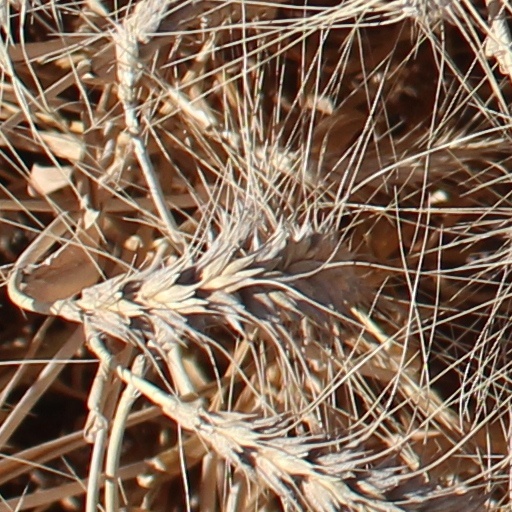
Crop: wheat